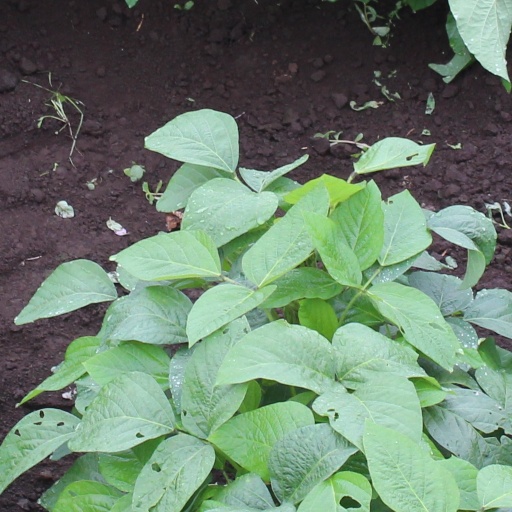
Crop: soybean